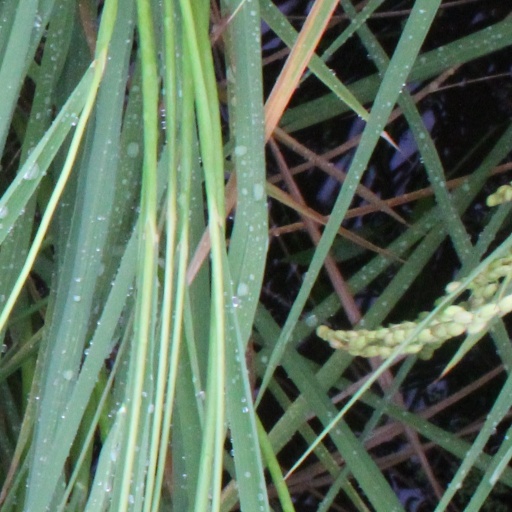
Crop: rice